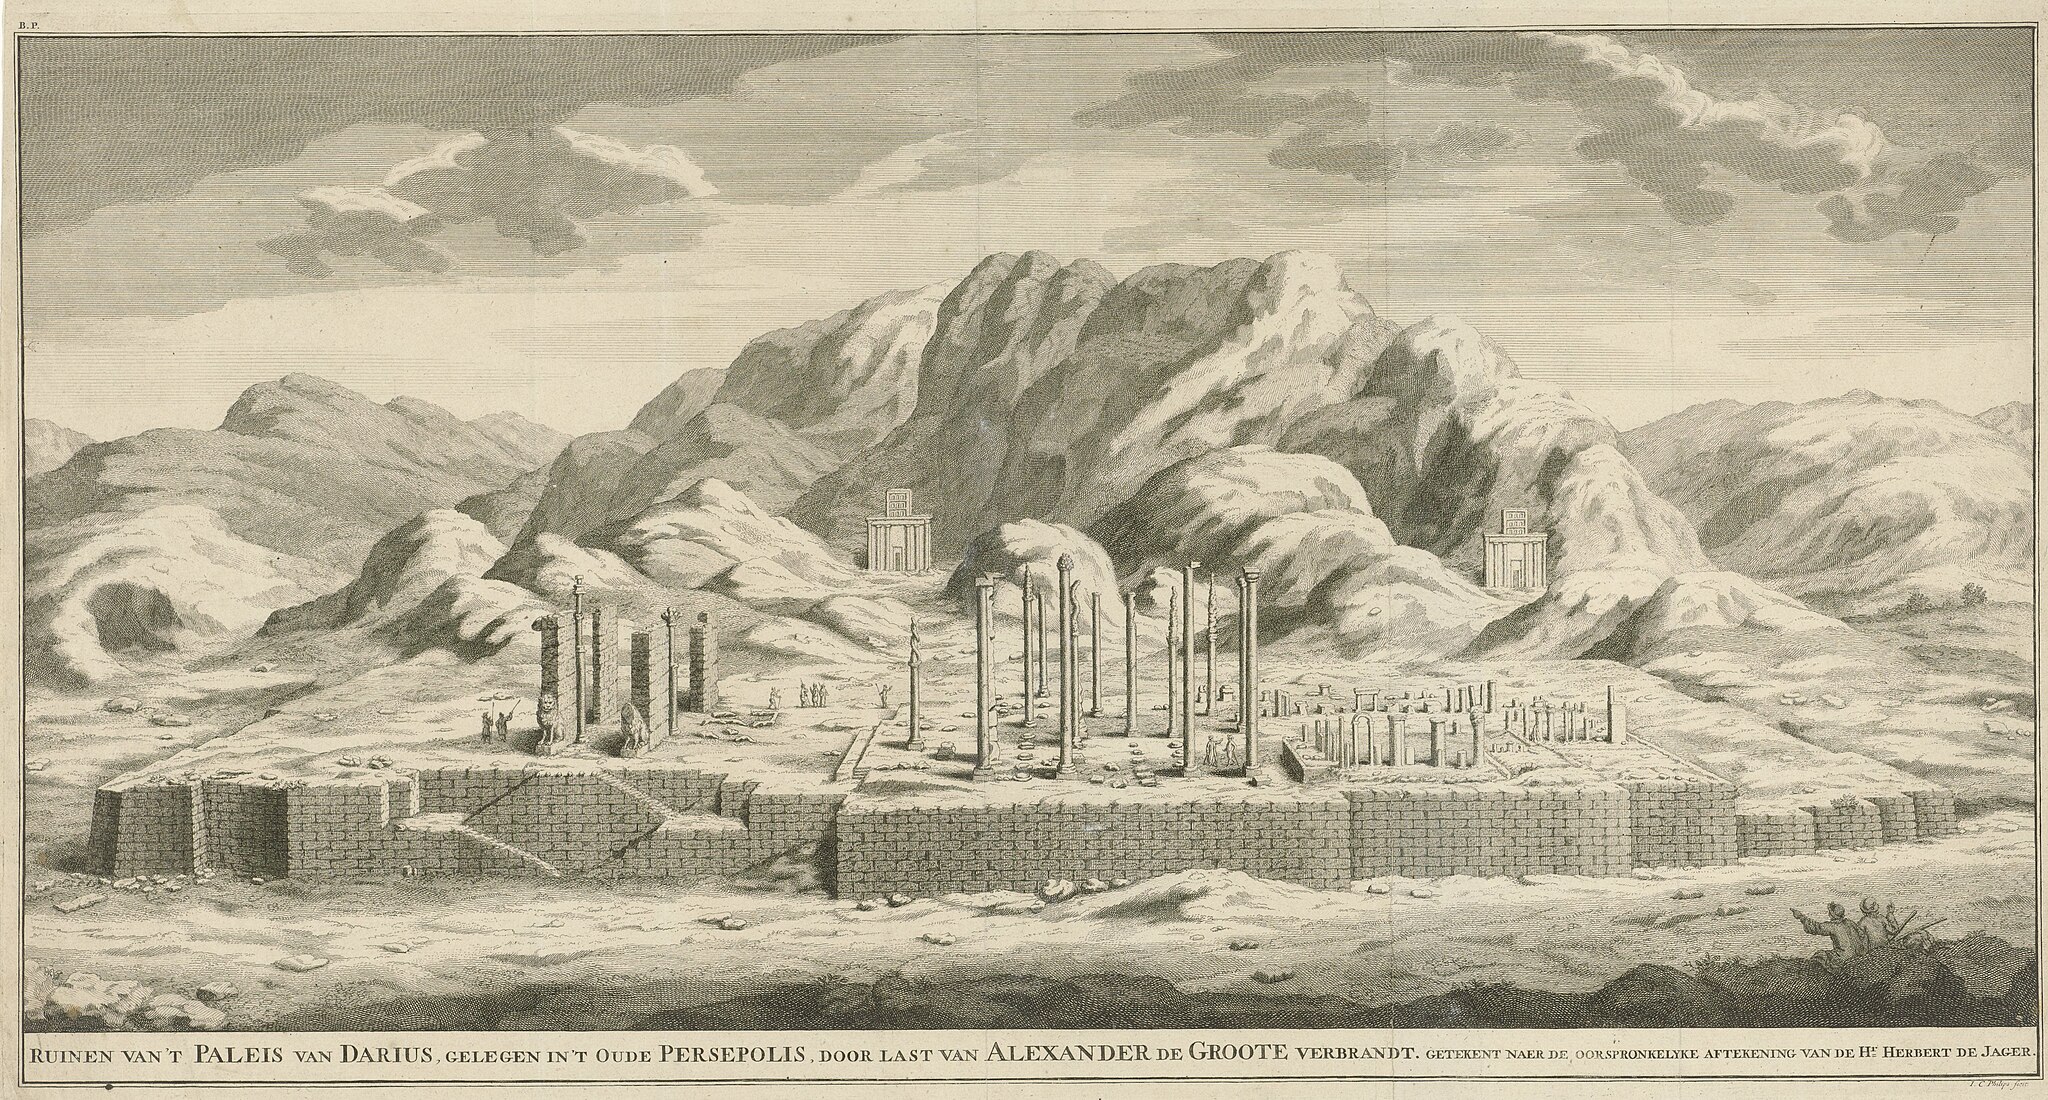
Title: Gezicht op de ruïnes van het paleis van de Perzische koning Darius te Persepolis Ruinen van 't Paleis van Darius, gelegen in 't Oude Persepolis, door last van Alexander de Groote verbrandt. getekent naer de oorspronkely, RP-P-1908-4786
Description: Identificatie Titel(s): Gezicht op de ruïnes van het paleis van de Perzische koning Darius te Persepolis. Ruinen van 't Paleis van Darius, gelegen in 't Oude Persepolis, door last van Alexander de Groote verbrandt. getekent naer de oorspronkelyke aftekening van de Hr Herbert de Jager (titel op object) Objecttype: prent Objectnummer: RP-P-1908-4786 Opschriften / Merken: verzamelaarsmerk, verso midden, gestempeld: Lugt 2228 Vervaardiging Vervaardiger: prentmaker: Jan Caspar Philips (vermeld op object), naar tekening van: Bernard Picart (mogelijk) Plaats vervaardiging: Amsterdam Datering: 1736 - 1775 Fysieke kenmerken: ets Materiaal: papier Techniek: etsen Afmetingen: blad: h 308 mm × b 564 mm Onderwerp Wat: landscape with ruins Verwerving en rechten Verwerving: aankoop 1908 Copyright: Publiek domein
Date: between 1736 and 1775
Categories: CC-Zero, Drawings of Persepolis, Persepolis in the 18th century, Prints by Jan Caspar Philips in the Rijksmuseum Amsterdam, Prints after Bernard Picart in the Rijksmuseum Amsterdam